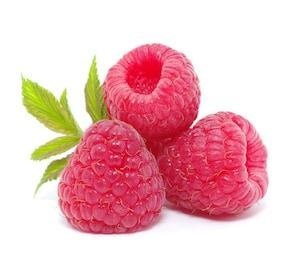
Label: raspberry